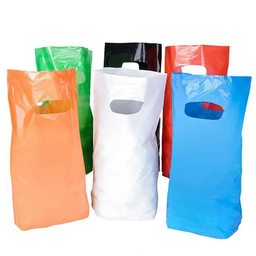
Label: plastic